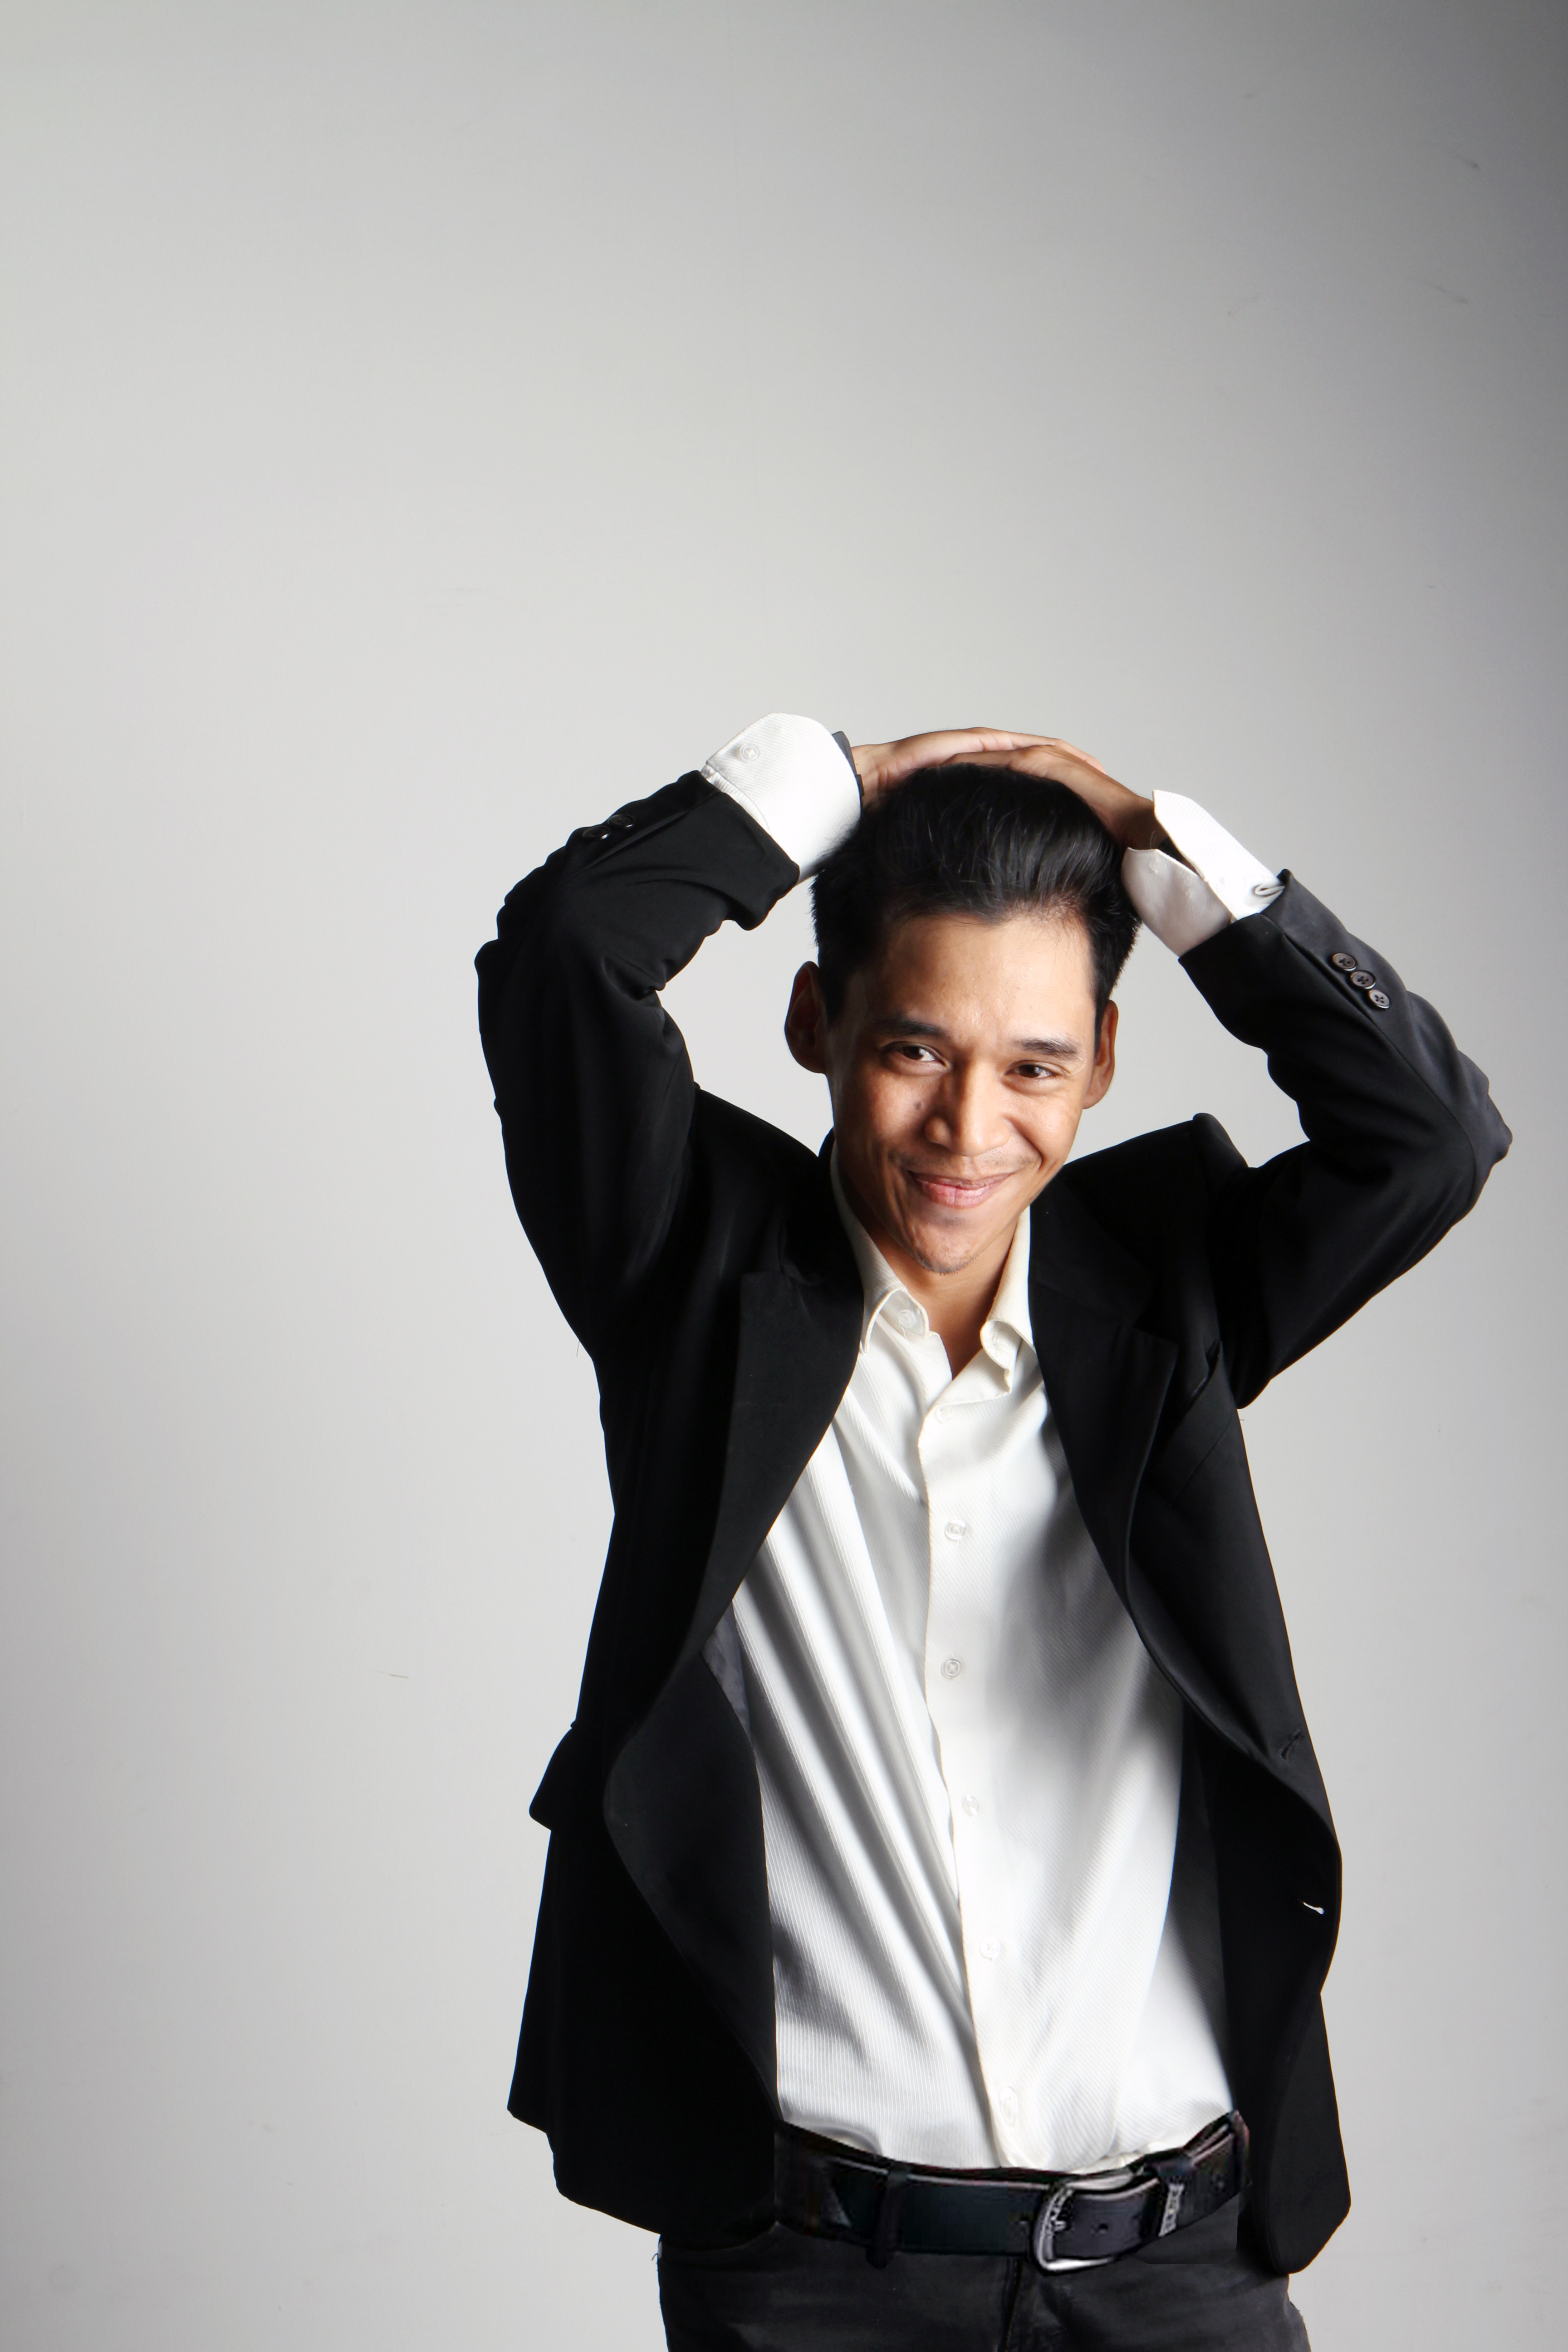
model, man, white, shoulder, suit, formal wear, standing, male, gentleman, arm, tie, outerwear, photography, joint, photo shoot, businessperson, white collar worker, gesture, neck, sleeve, tuxedo, stock photography, blazer, jacket, fashion design, style, black hair, flash photography